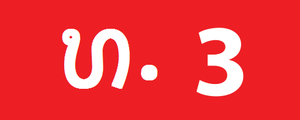
Rigsvej 3 (Laos)
Rigsvej 3
Rigsvej 3 er en vej i Laos, fra grænsen mod Kina - til grænsen mod Thailand. Vejen er en del af Kunming–Bangkok Expressway.